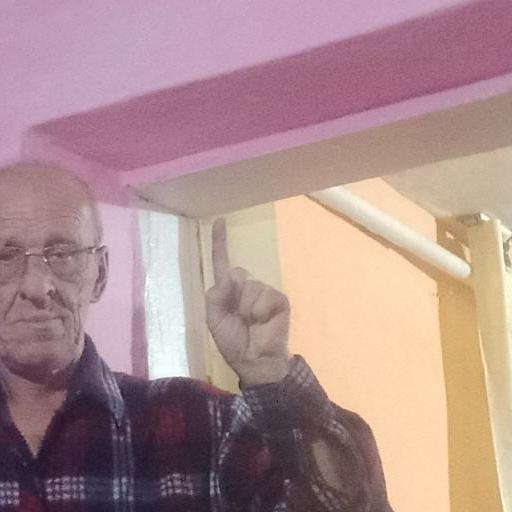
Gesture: one